Helen Huntington Hull

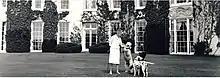
Helen Huntington Hull and her dogs in front of Locusts on Hudson

Huntington was a lover of music and opera (she attended her first opera when she was two) and, therefore, helped to found the New York City Center and the New York City Opera.